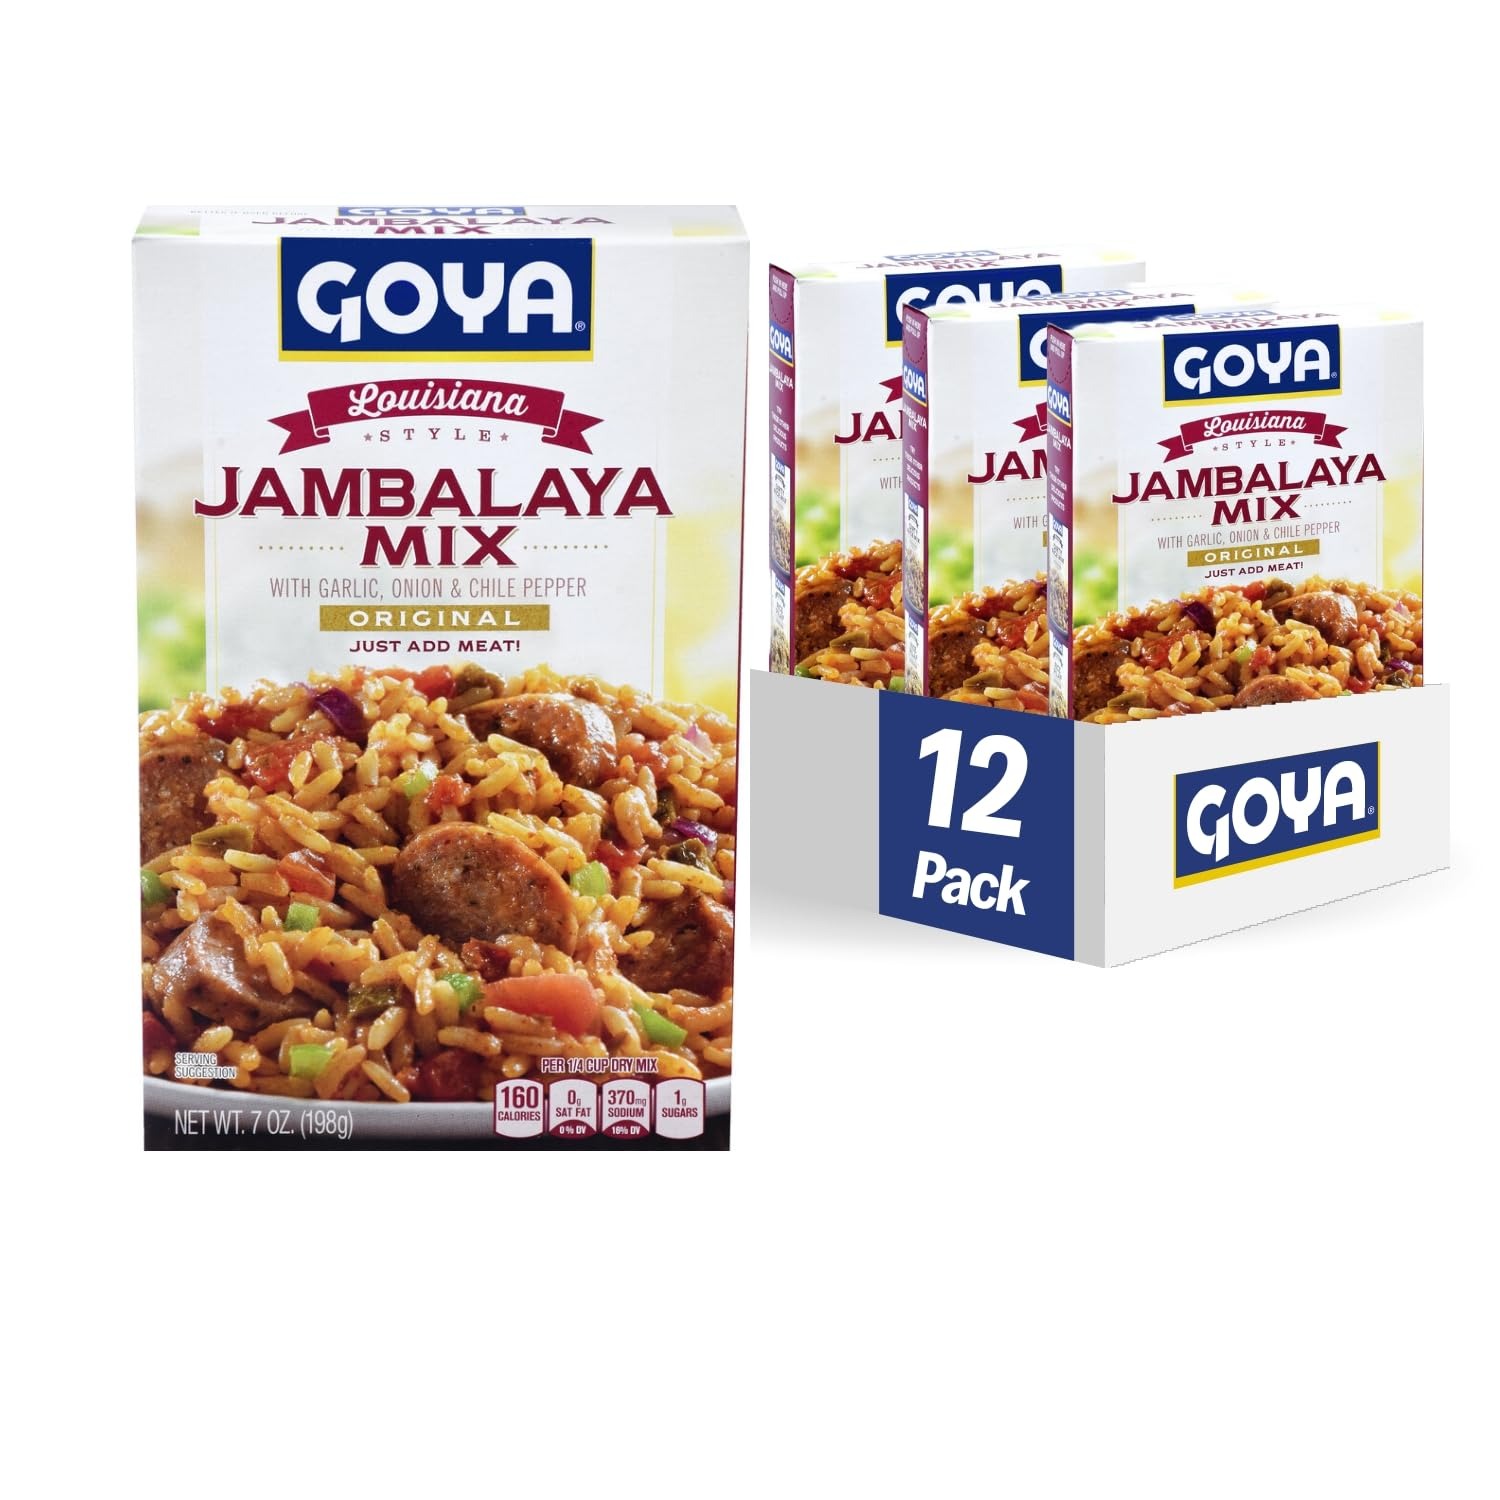
Item Name: Goya Foods Louisiana Style Jambalaya Rice Mix, 7 Ounce (Pack of 12)
Bullet Point 1: EASY TO MAKE | The art of combining the right flavors is the Goya way! Together with long grain rice, garlic, onion and chile pepper. Goya transforms this traditional one pot dish into a delicious, easy-to-make, side dish for all kinds of meats or poultry.
Bullet Point 2: VERSATILE MAIN OR SIDE DISH | Bring the flavors and taste of Louisiana home with GOYA Jambalaya Rice Mix. The art of combining the right flavors is the Goya way! Together with long grain rice, garlic, onion and chile pepper.
Bullet Point 3: NUTRITIONAL QUALITIES | Low Fat, Saturated Fat Free And Trans Fat Free!
Bullet Point 4: COMMITMENT TO QUALITY | If it's Goya... it has to be good! | ¡Si es Goya... tiene que ser bueno!
Bullet Point 5: PACK OF 12: 7 OZ BOXES | Single unit boxes and multipacks available on Amazon, Amazon Fresh and Prime Pantry. Enjoy GOYA's full line of Rices on Amazon Fresh, Amazon Retail and Prime Pantry
Value: 84.0
Unit: Ounce

Price: 5.23